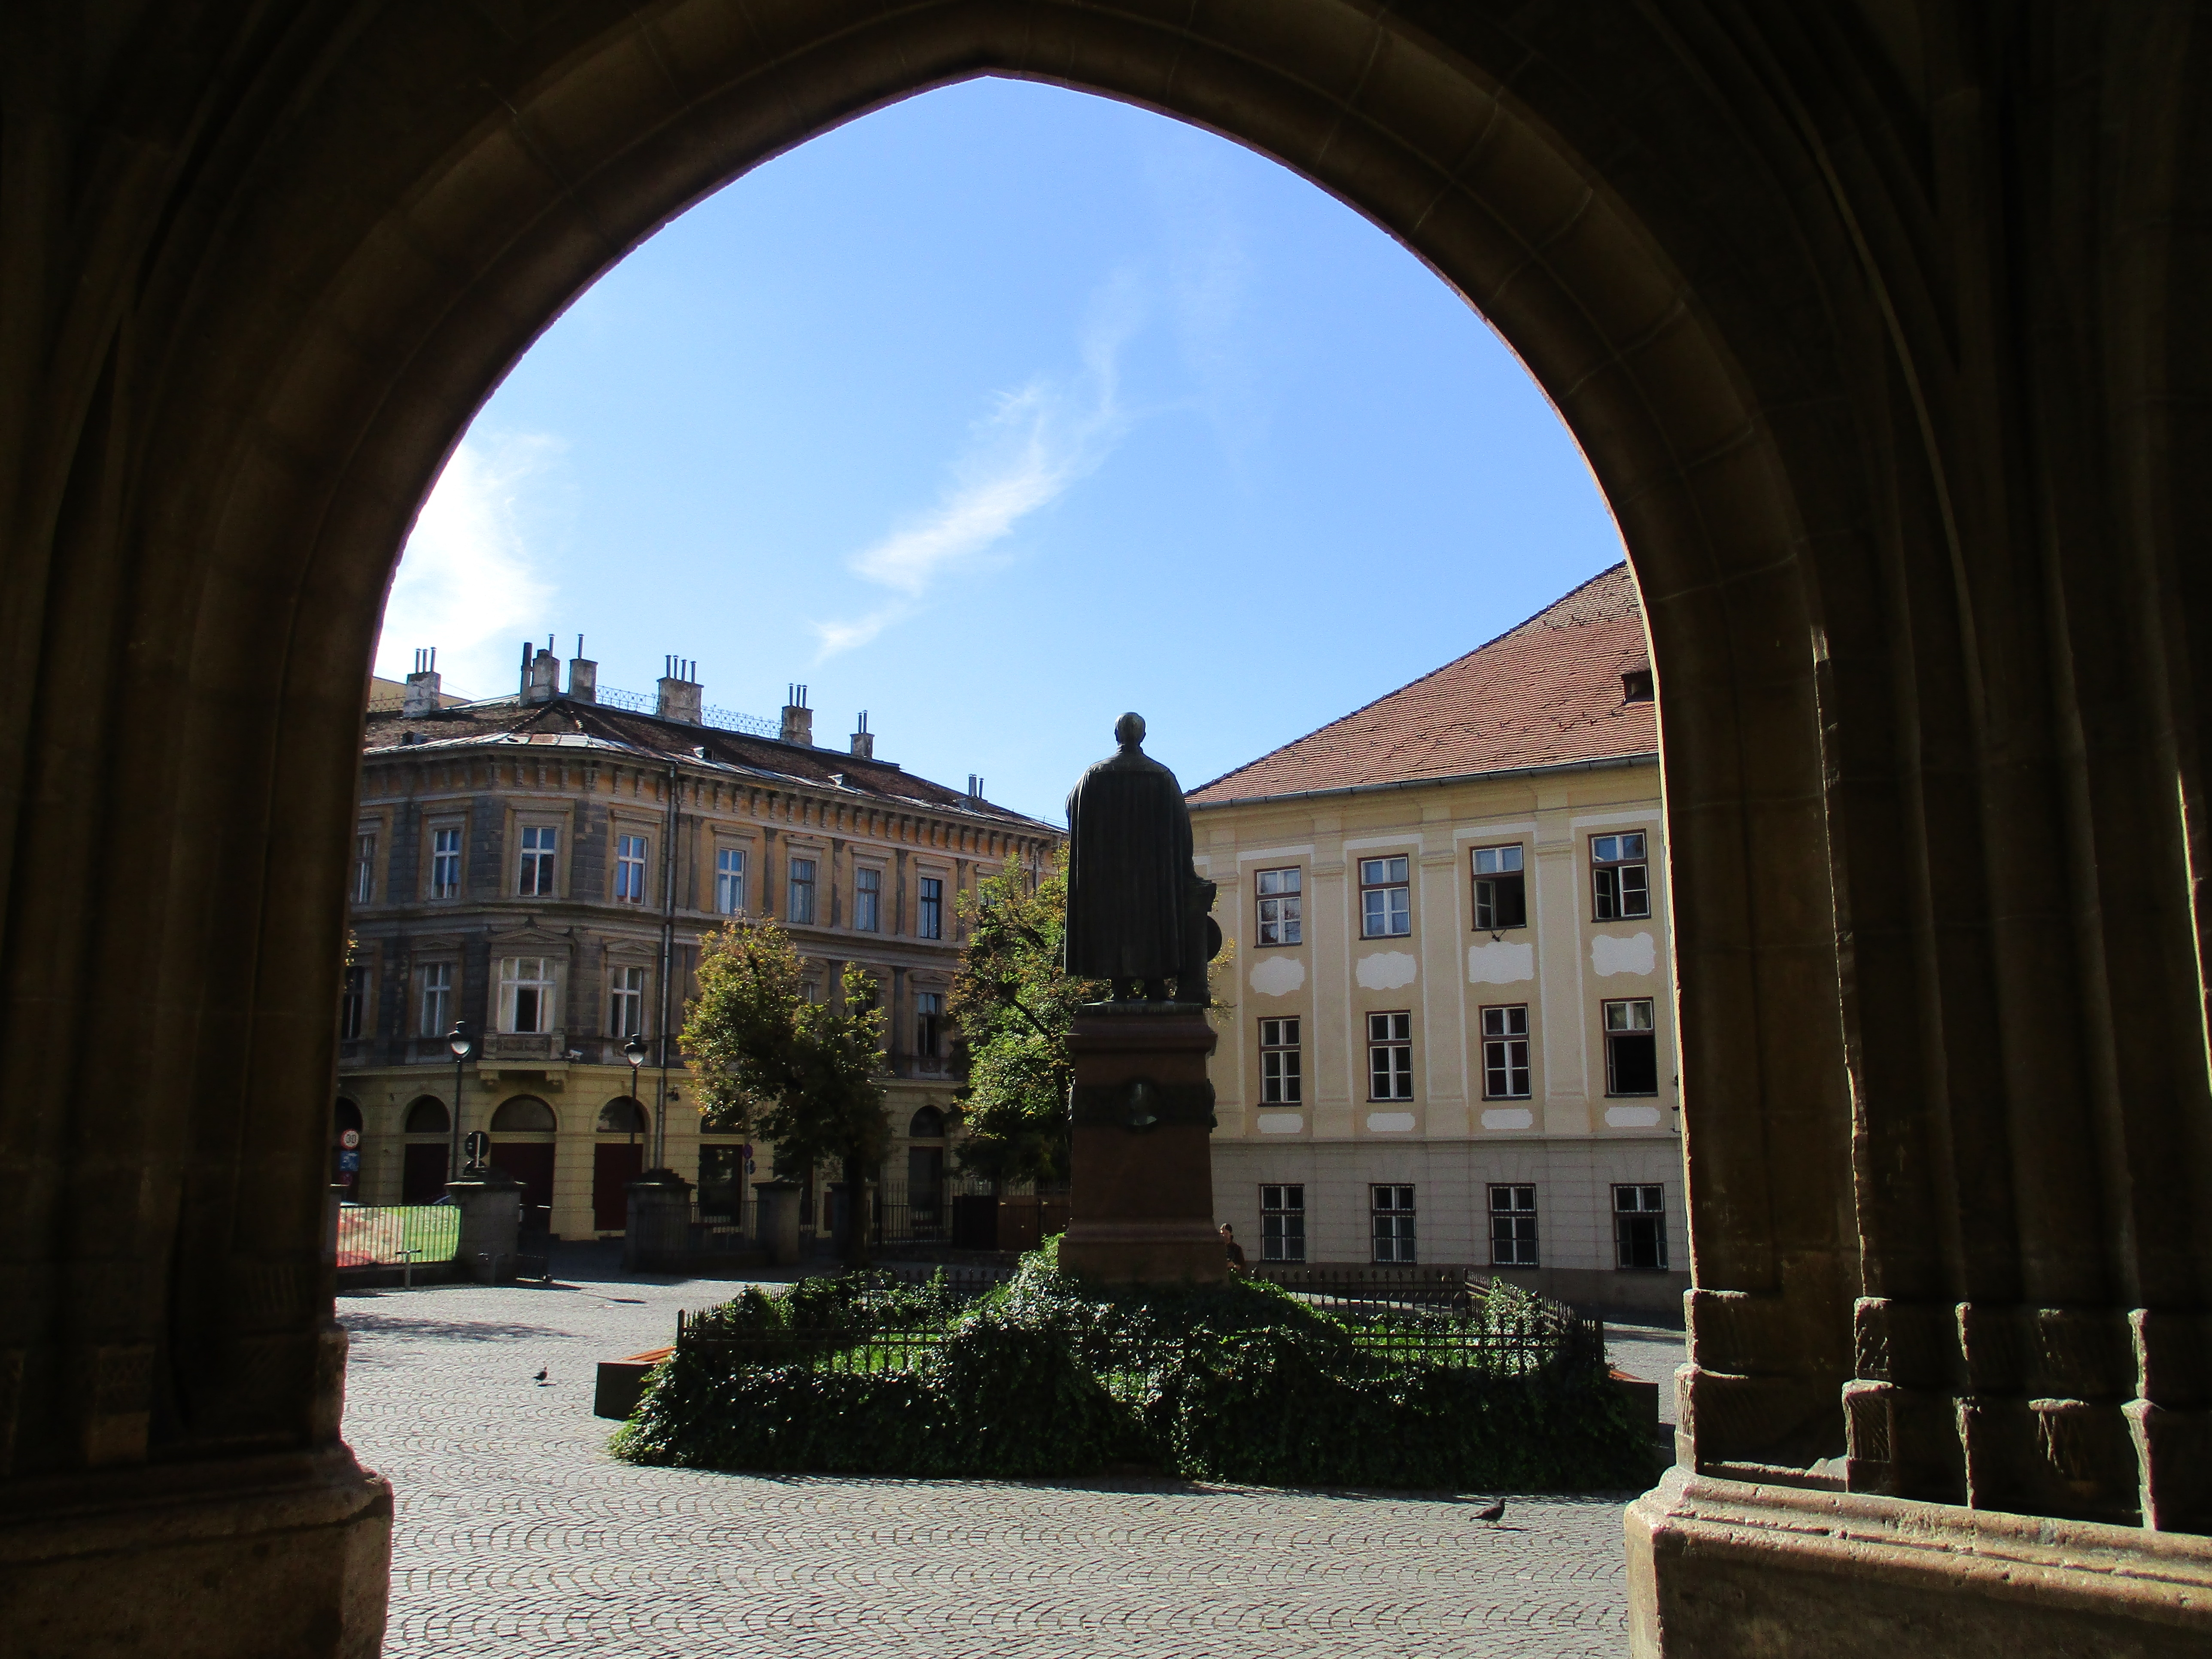
house, building, architecture, arch, landmark, public space, town, courtyard, city, human settlement, stately home, town square, estate, tree, arcade, college, plaza, university, palace, campus, facade